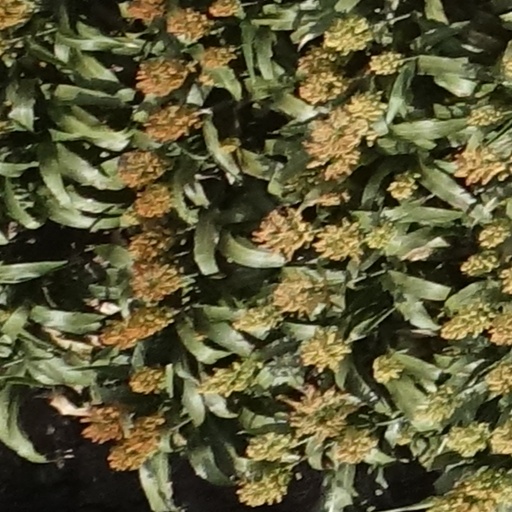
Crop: sorghum